George E. Mylonas

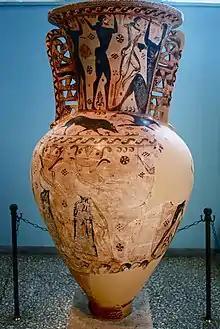
The "Eleusis Amphora", discovered by Mylonas in 1954, showing the blinding of Polyphemus

Between 1952 and 1957, Mylonas co-directed the excavations at Eleusis with John Travlos: in 1954, his work in the Western Cemetery uncovered the Eleusis Amphora, considered among the finest examples of proto-Attic art. From 1957 until 1985, he led excavations on the citadel of Mycenae. He re-excavated most of the acropolis of the site: Tsountas had cleared it in the late nineteenth century, but died before publishing the results of his work. Much of Mylonas's work on the acropolis concerned the establishment of a chronological sequence for its various constructions, particularly the palace and the fortifications surrounding it; he traced the initial fortification of the site to the fourteenth century BCE, with further development throughout the thirteenth century BCE. He excavated areas of settlement to the north and west of the citadel, including (between 1962 and 1964) a section which he named the "House M Quarter". He also investigated the site's Cult Center, to which he gave its modern name on the grounds of his interpretation of the structure as a focus for religious ritual.